Alfredo Sadel

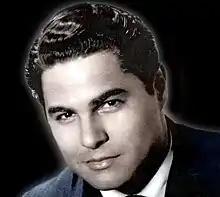

Manuel Alfredo Sánchez Luna, better known as Alfredo Sadel (February 22, 1930 – June 28, 1989) was a popular Venezuelan singer and actor.